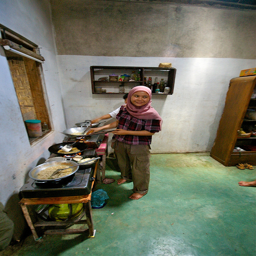
A little woman standing next to a table with food.
A woman wearing a head scarf poses for a picture while preparing food in a bare room.
A lady is preparing a meal in the room.
Two people are in a room with pots and pans.
A woman in the kitchen at her stove